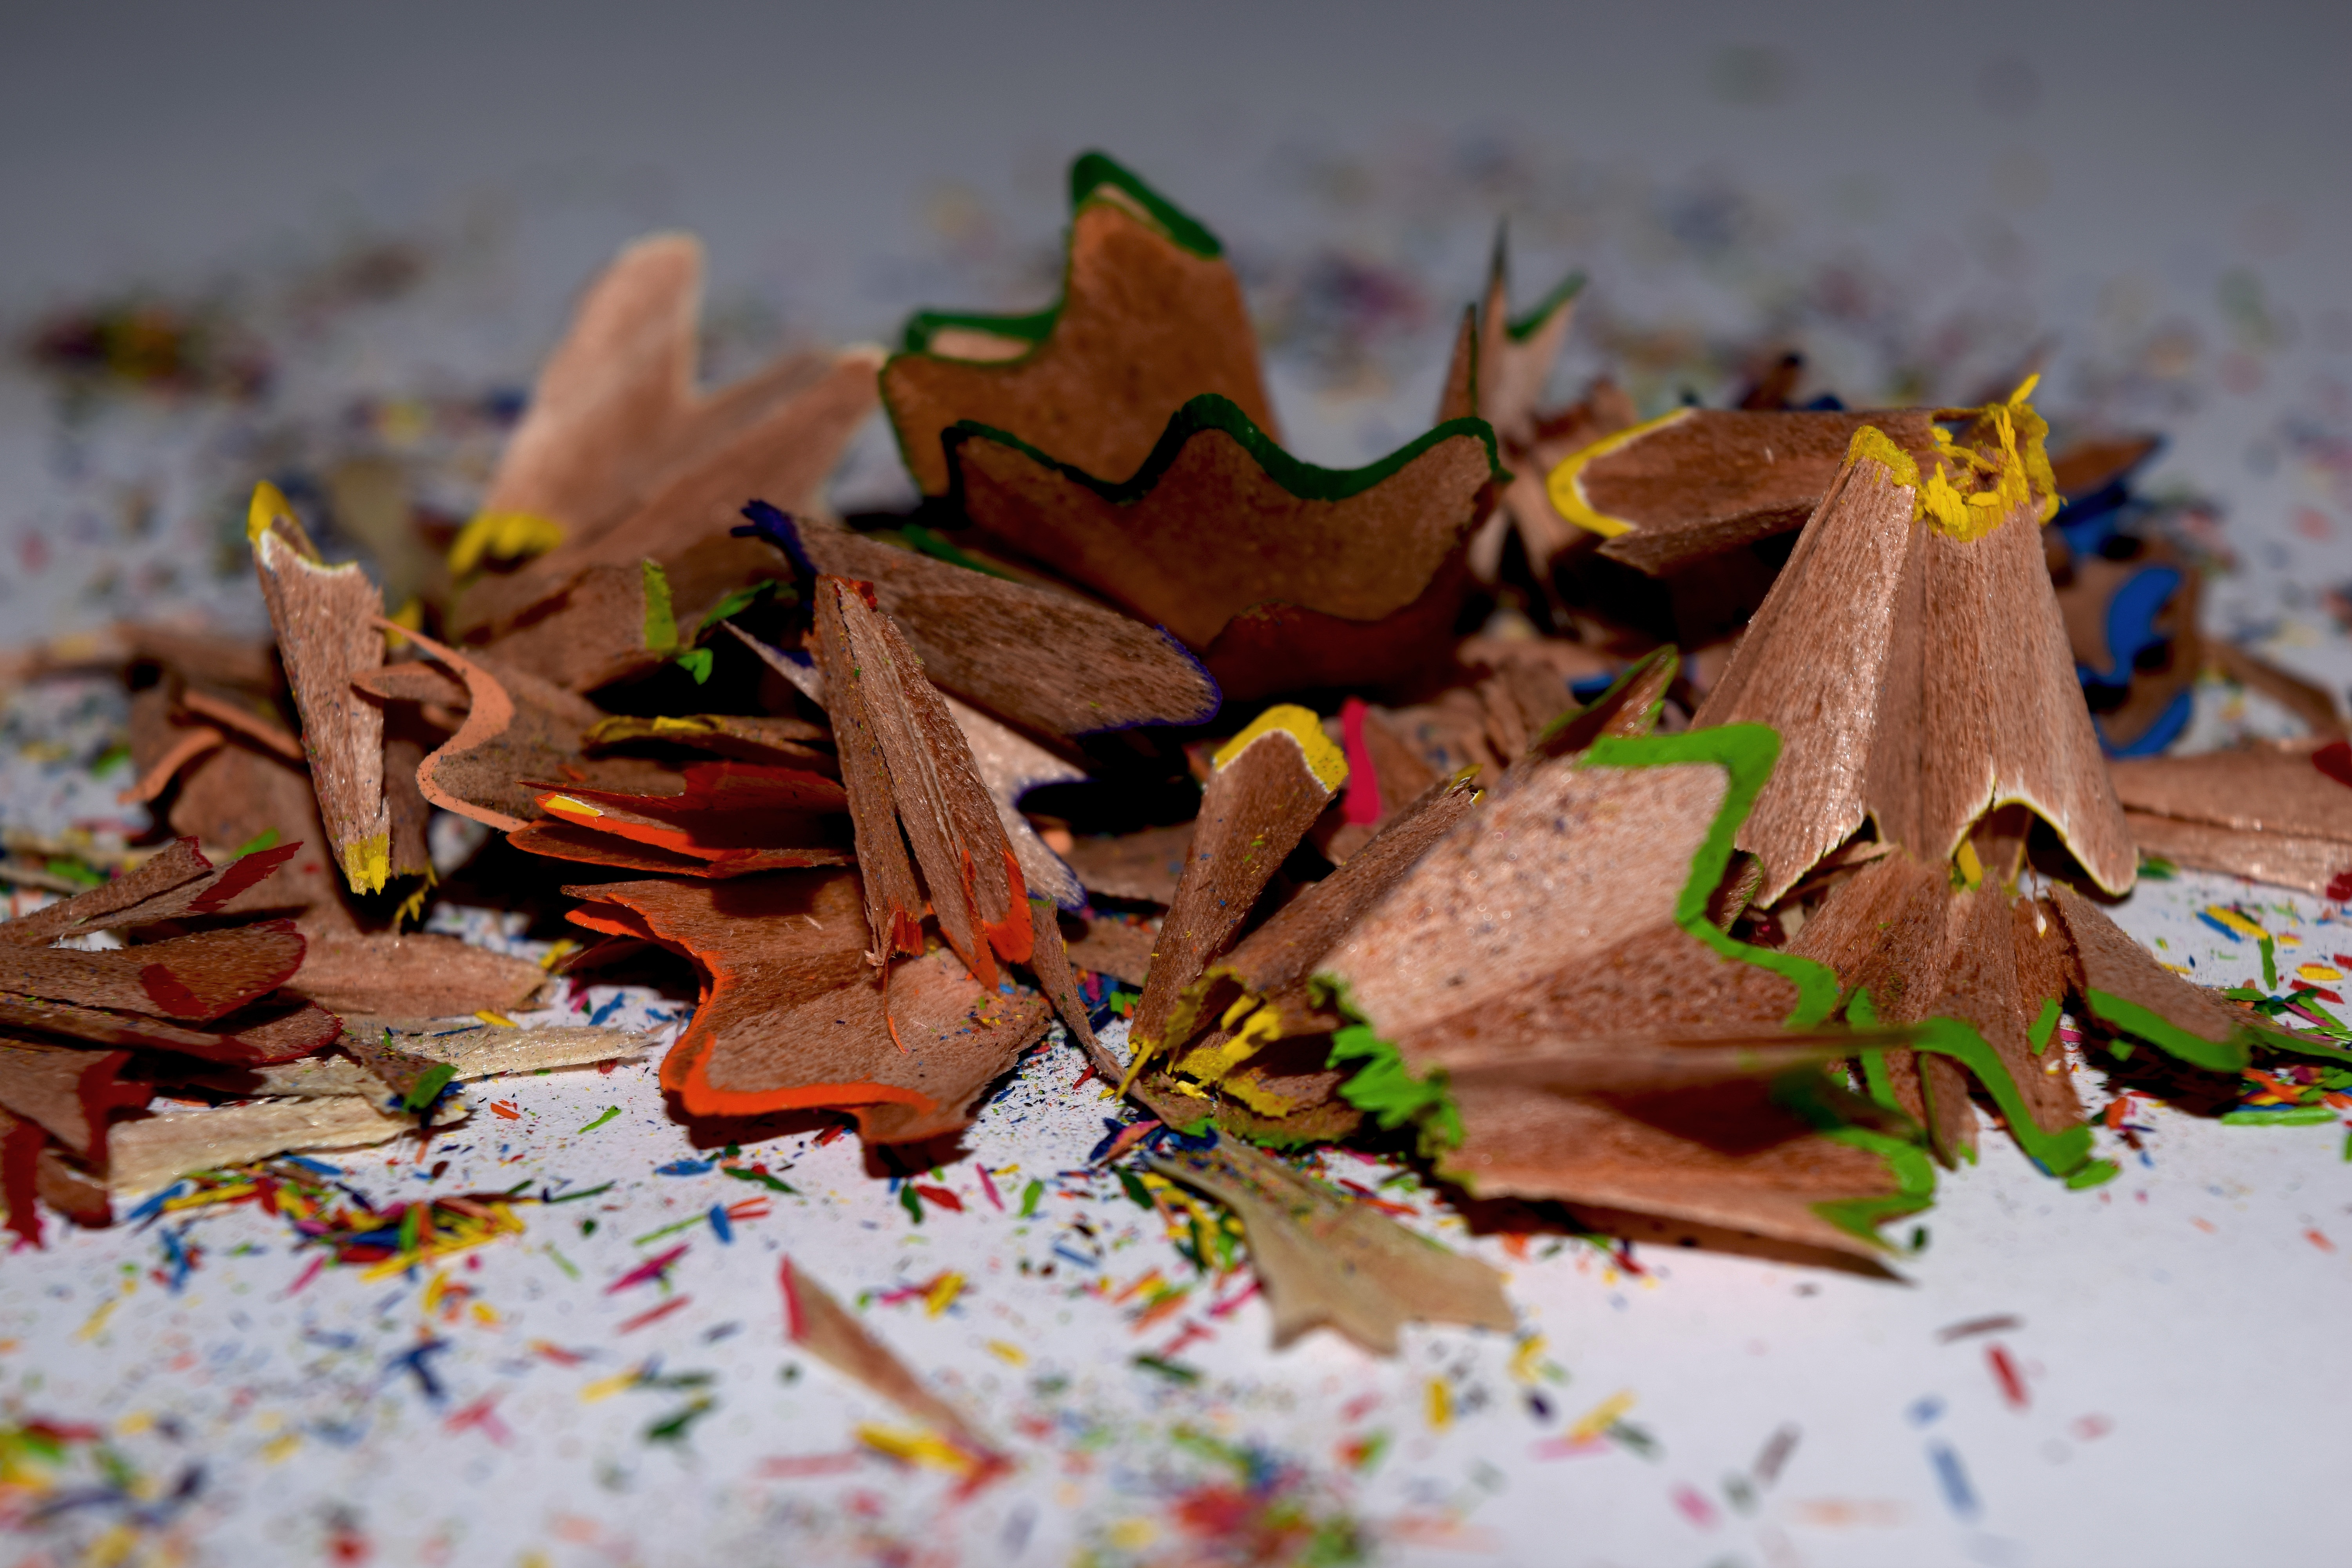
tree, branch, plant, leaf, flower, petal, color, macro, autumn, closeup, season, material, close up, art, wooden, waste, trash, crayons, debris, macro photography, sharpening